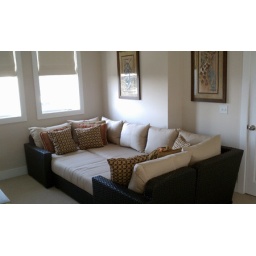
Day bed that can be converted to a sectional, in the 3rd floor loft